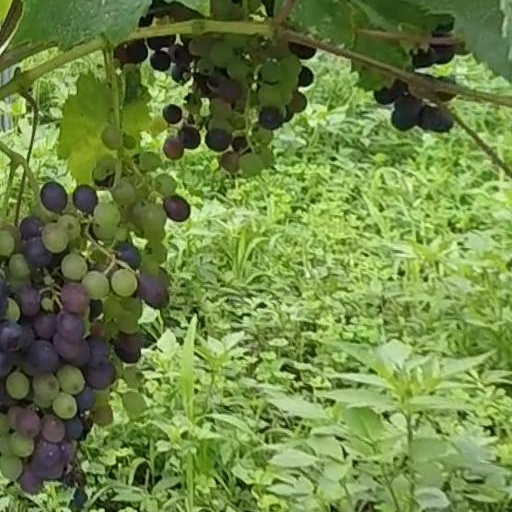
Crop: grape